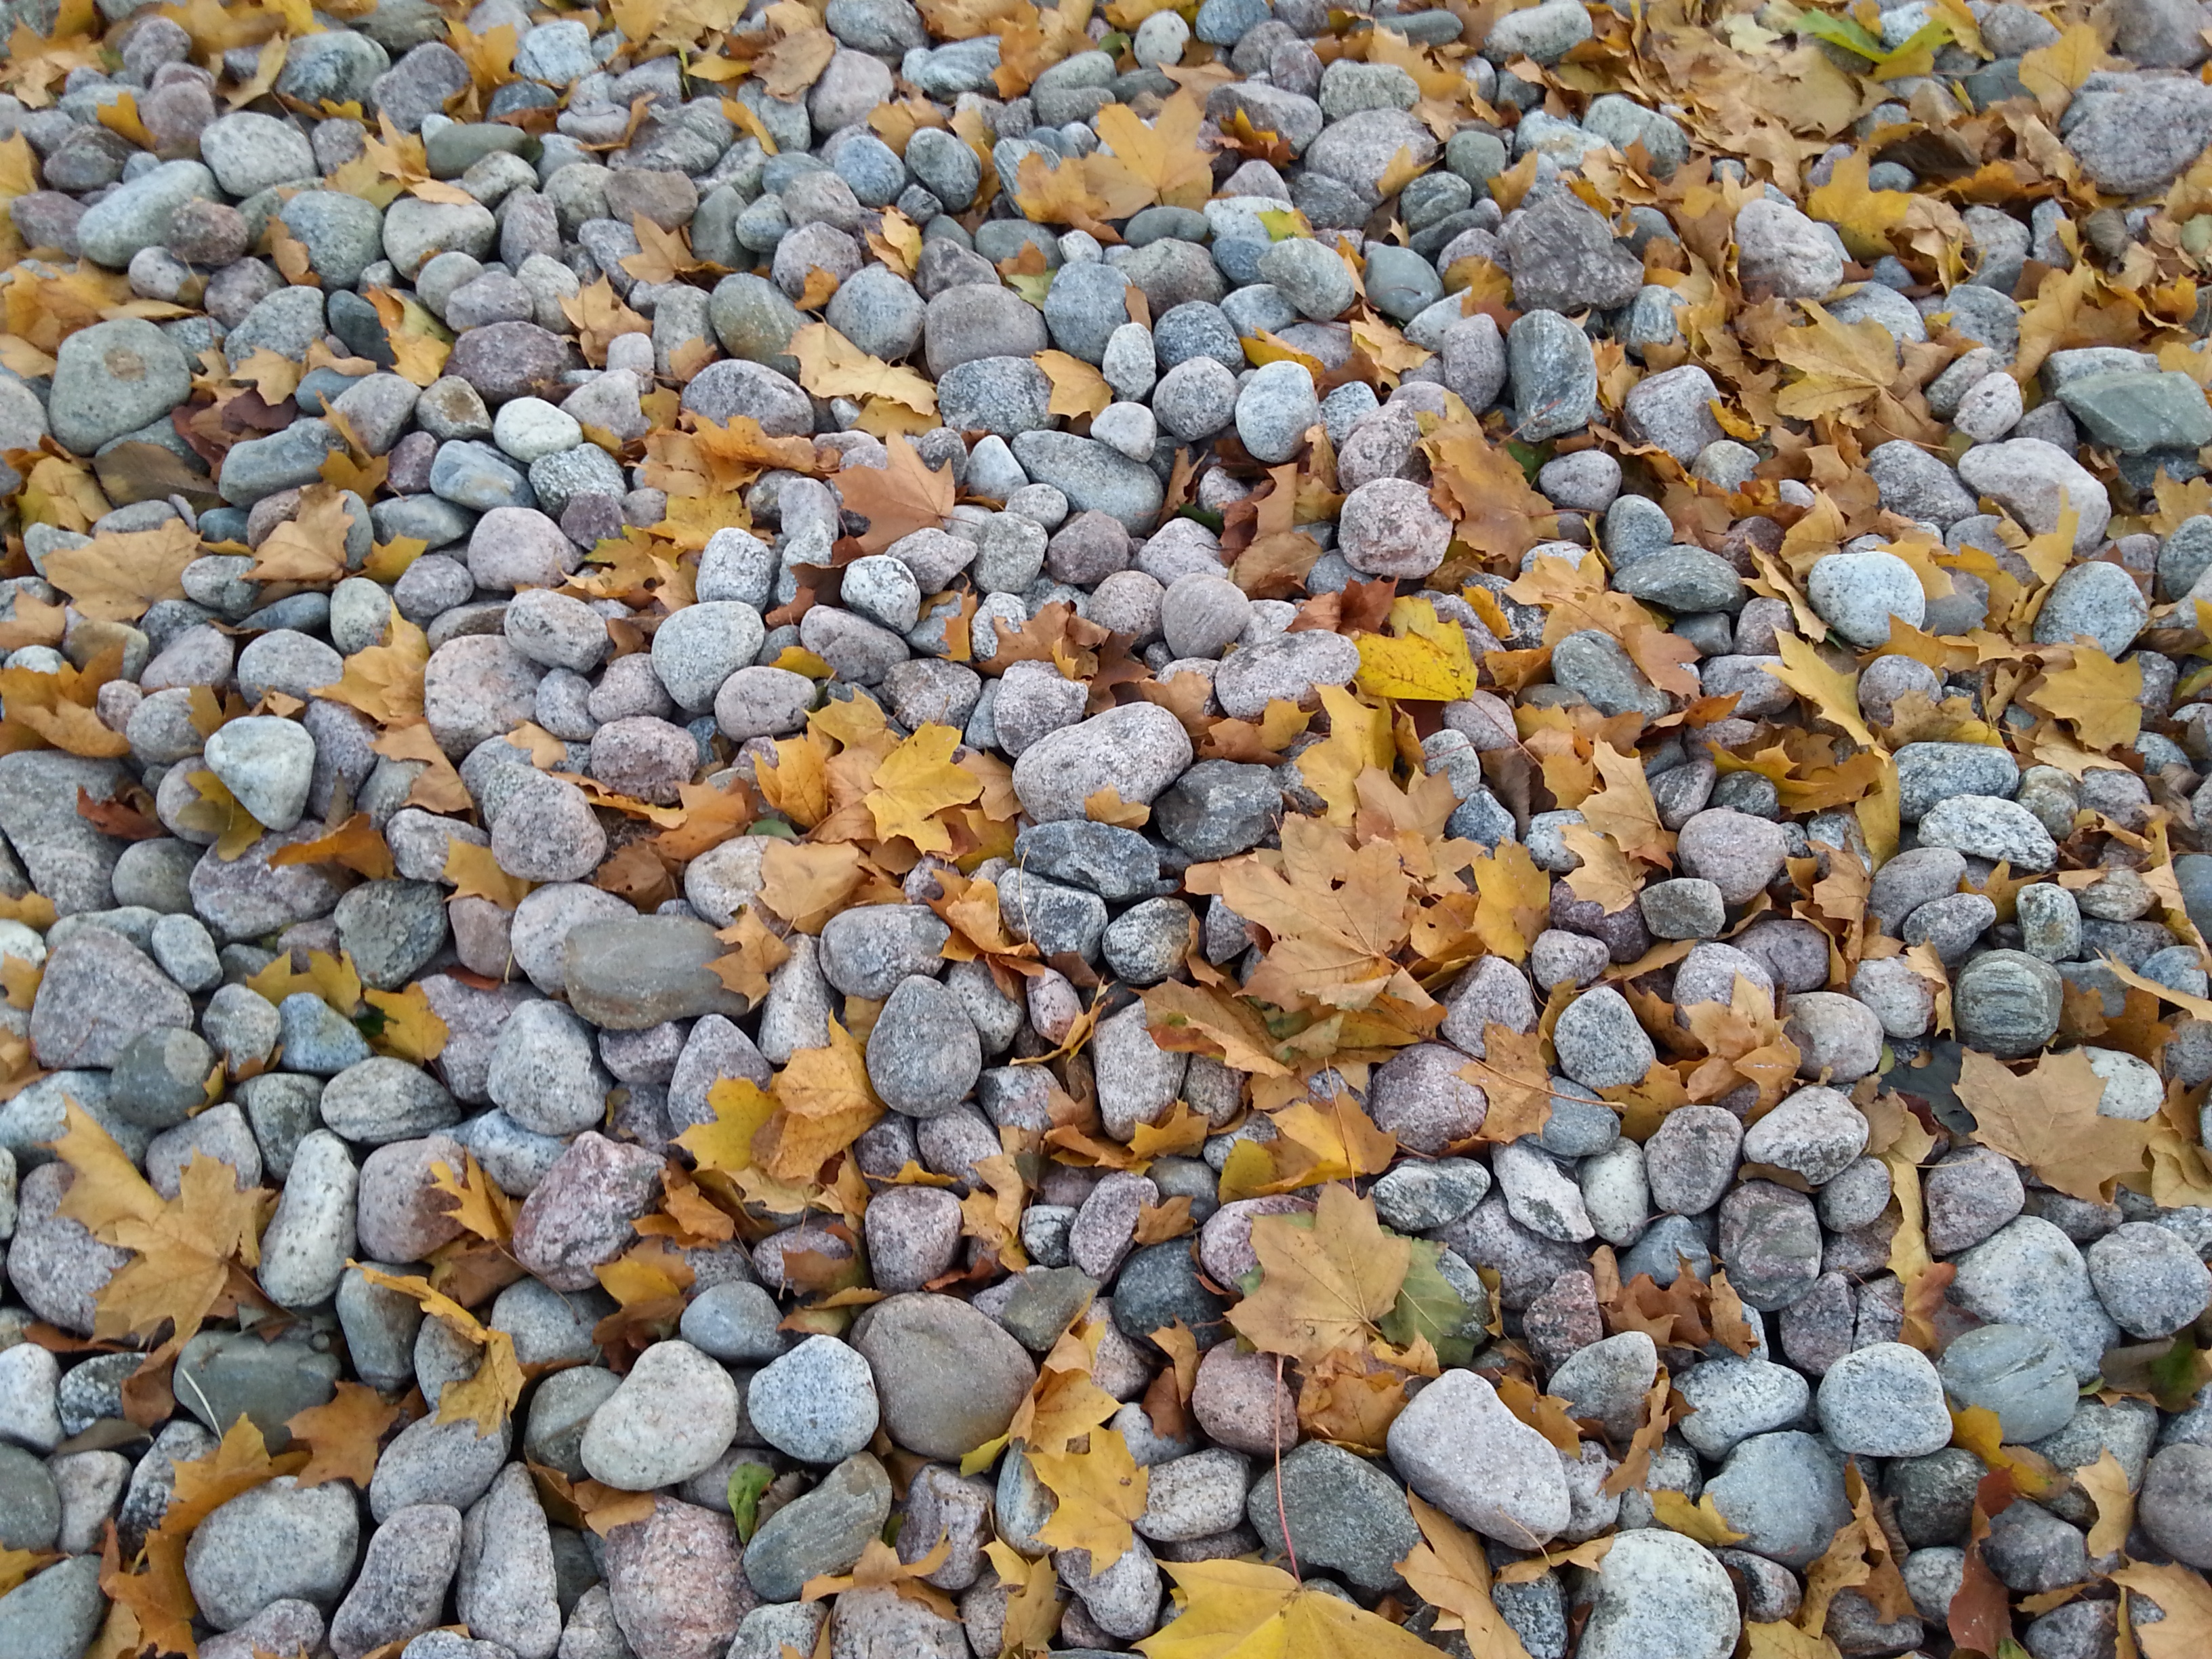
rock, leaf, cobblestone, wall, stone, asphalt, foliage, pebble, autumn, soil, stone wall, material, rubble, gravel, stream bed, the stones, flooring, the land